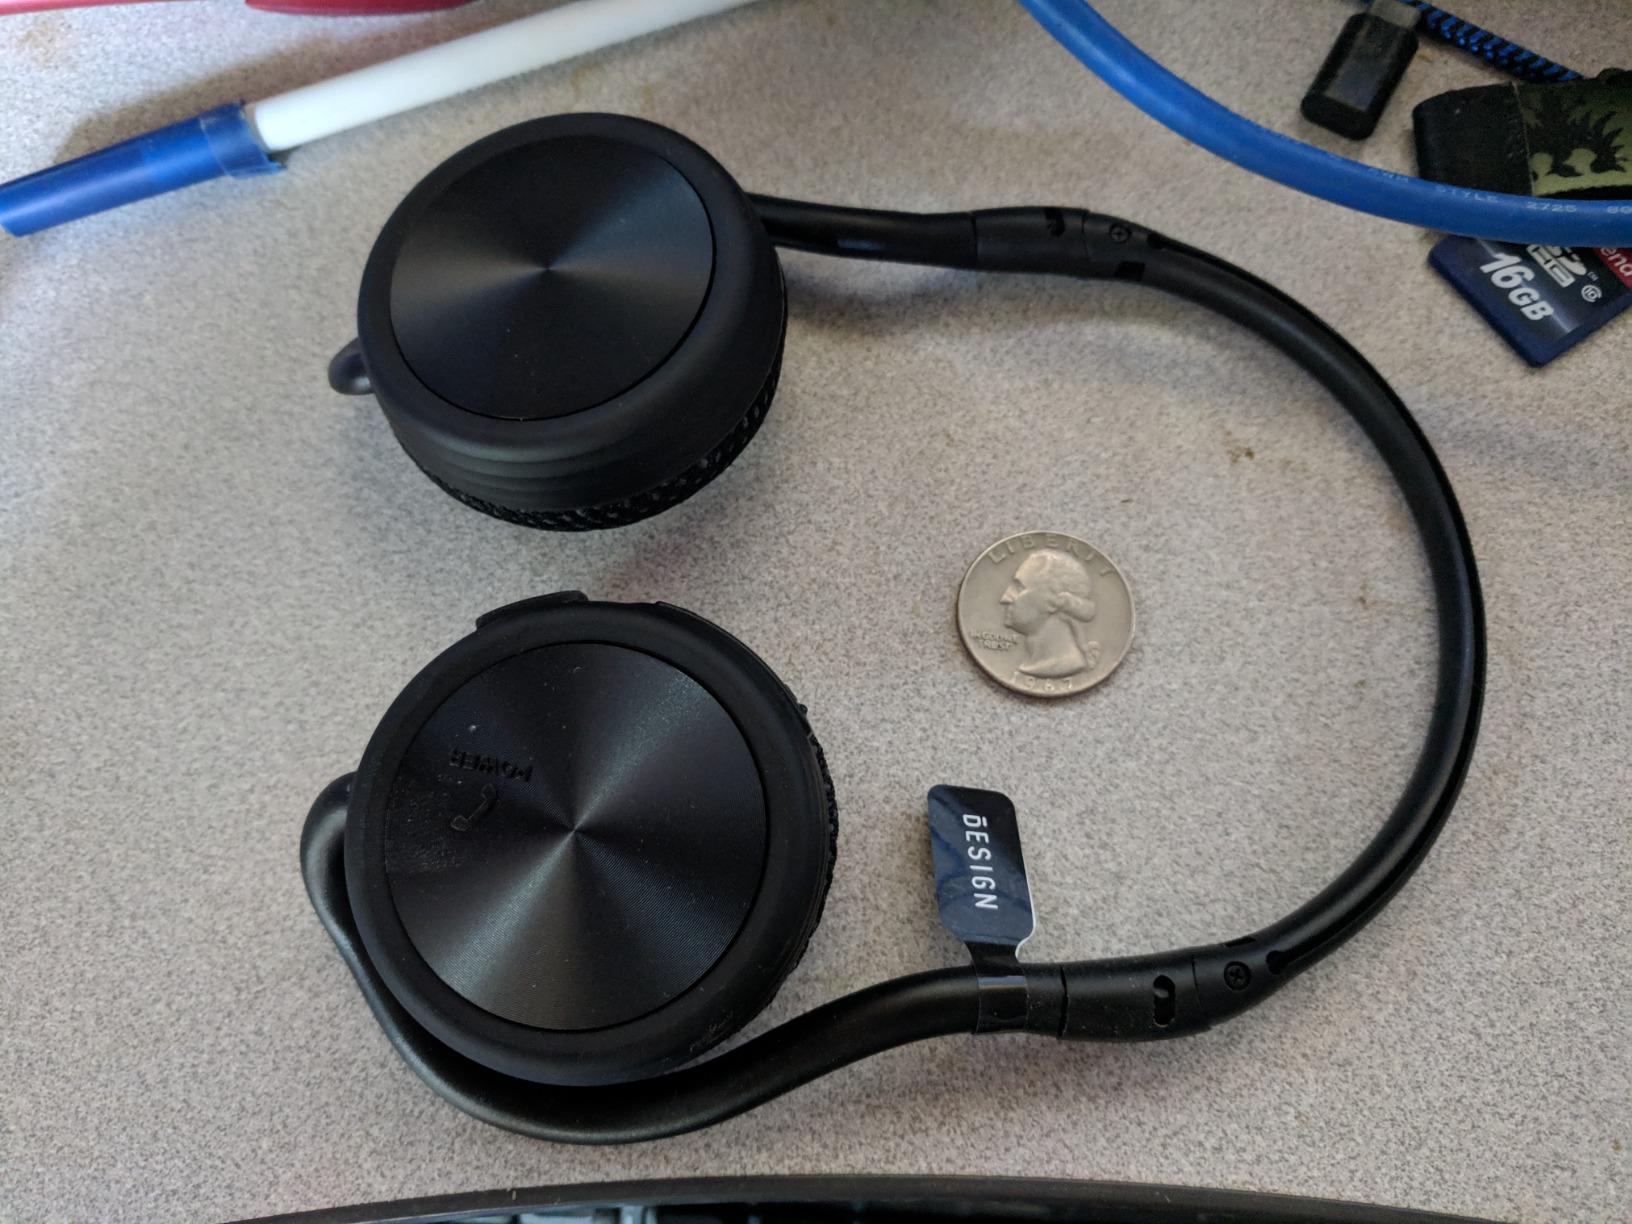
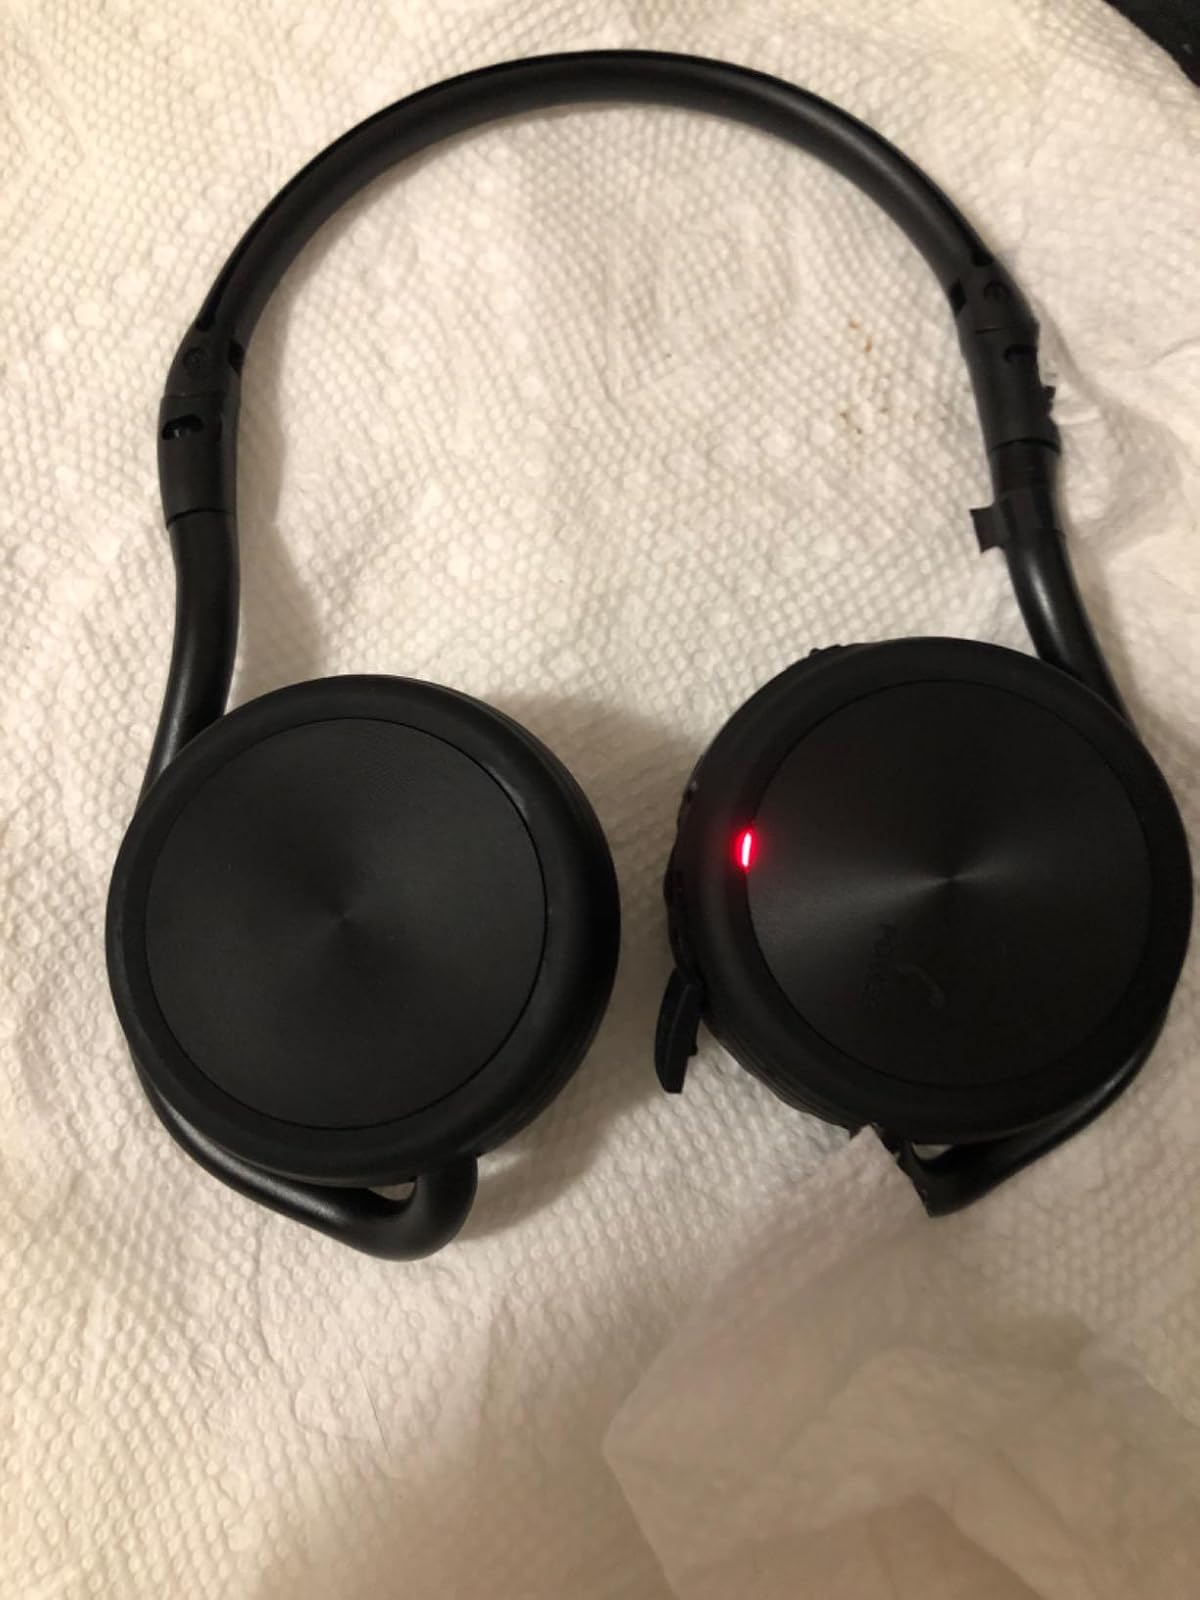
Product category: headphones
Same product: yes